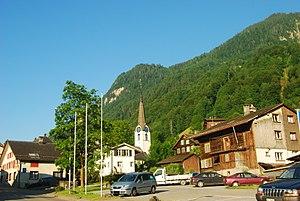
Luchsingen est une localité et une ancienne commune suisse du canton de Glaris, située dans la commune de Glaris Sud.